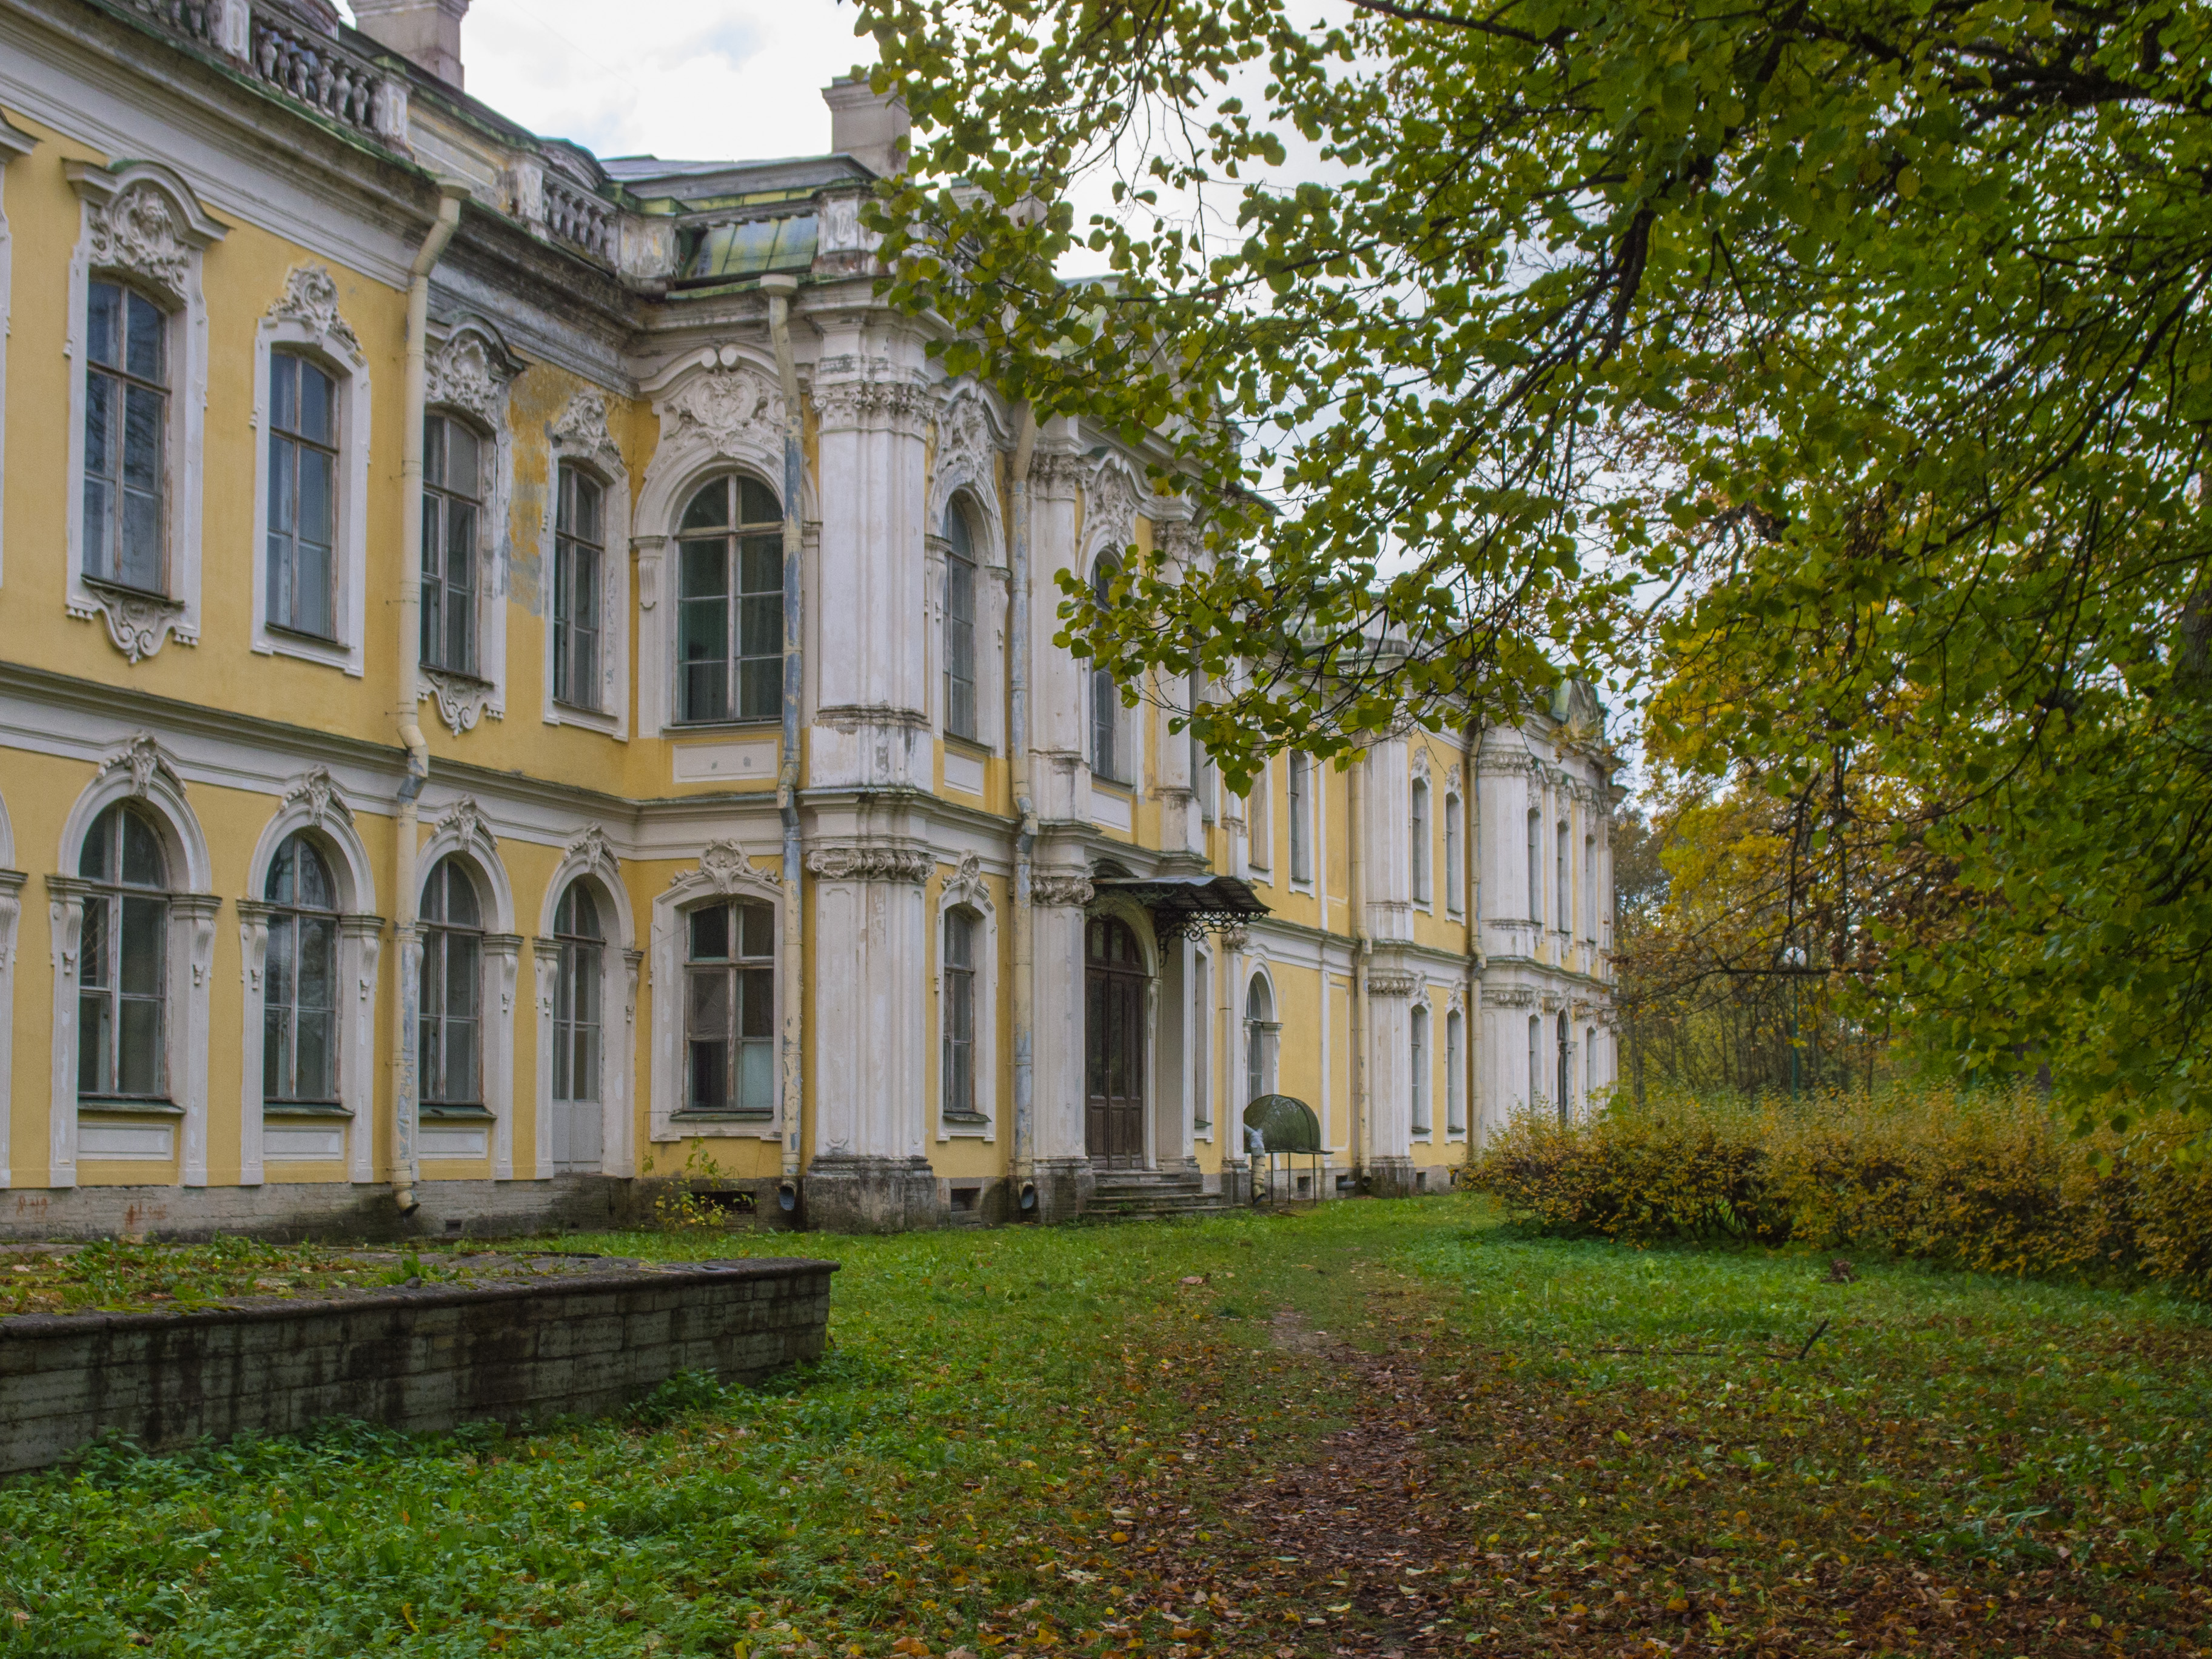
image, estate, building, property, mansion, house, tree, palace, architecture, stately home, chateau, manor house, grass, home, facade, historic house, villa, plant, window, classical architecture